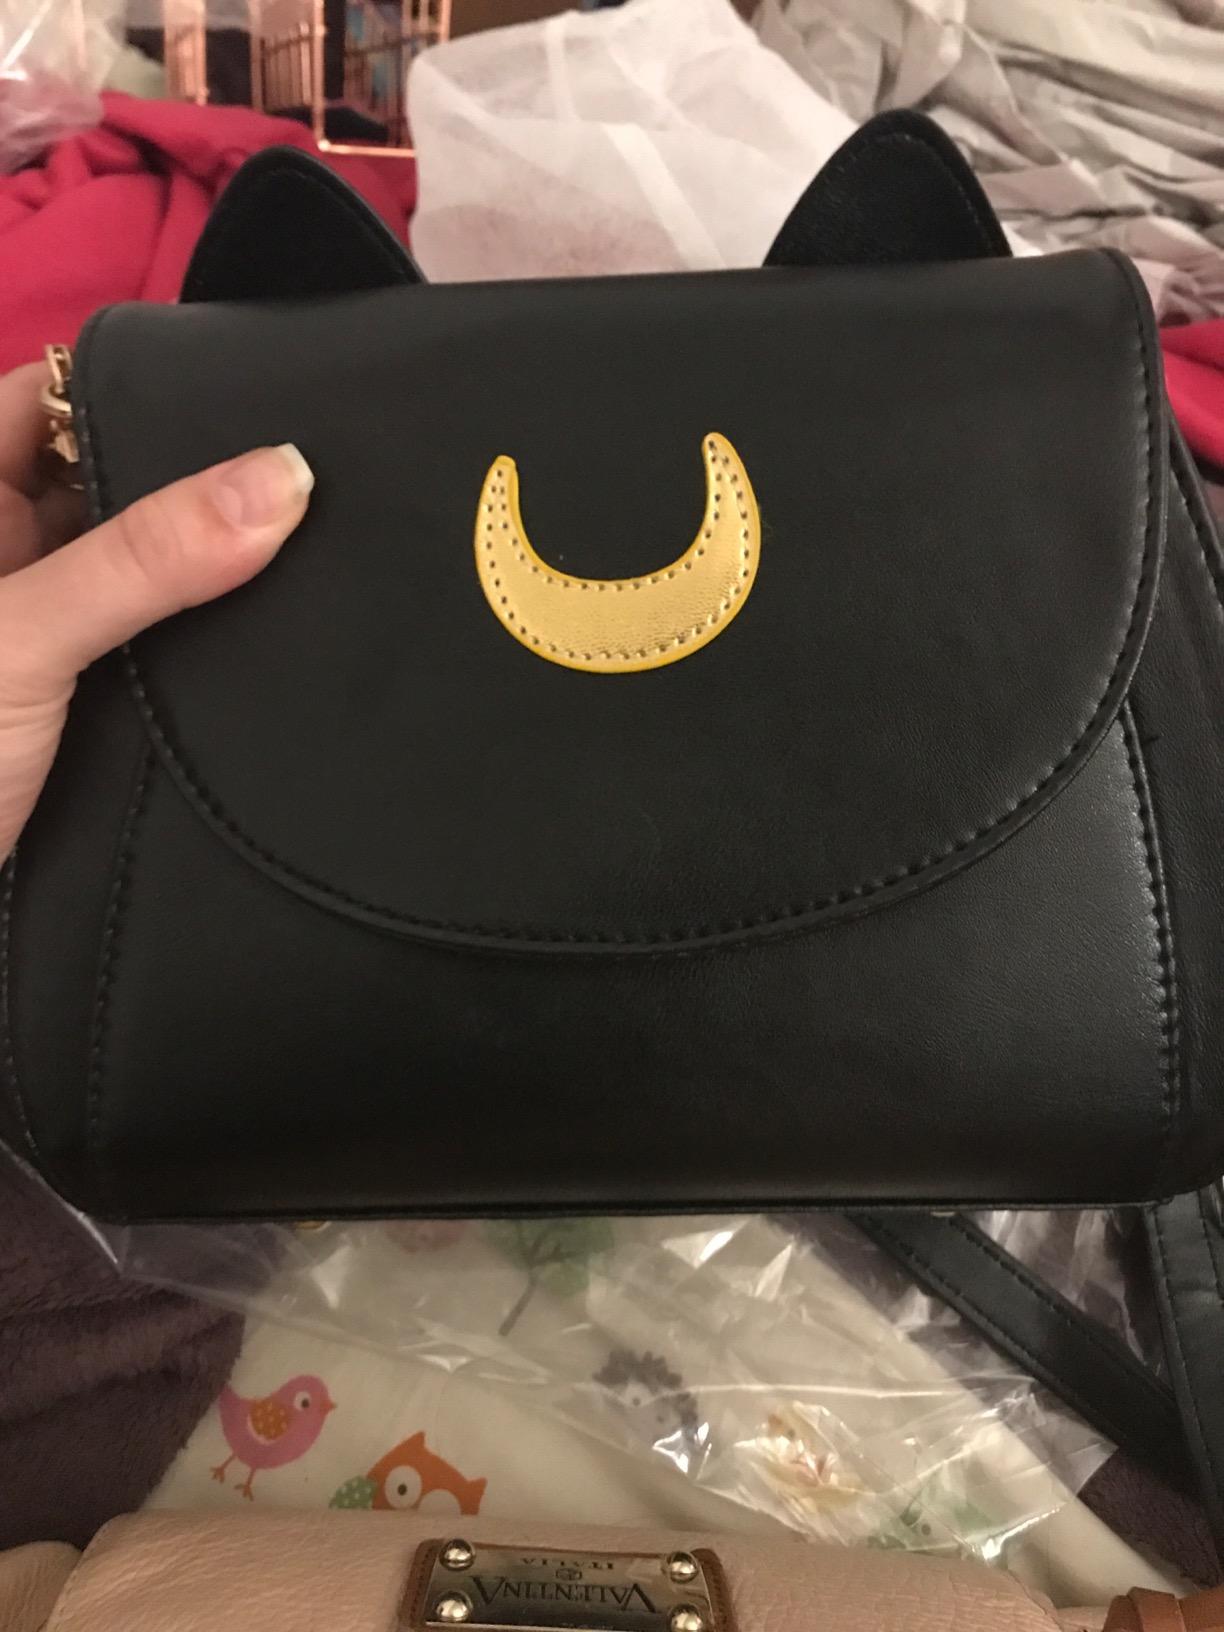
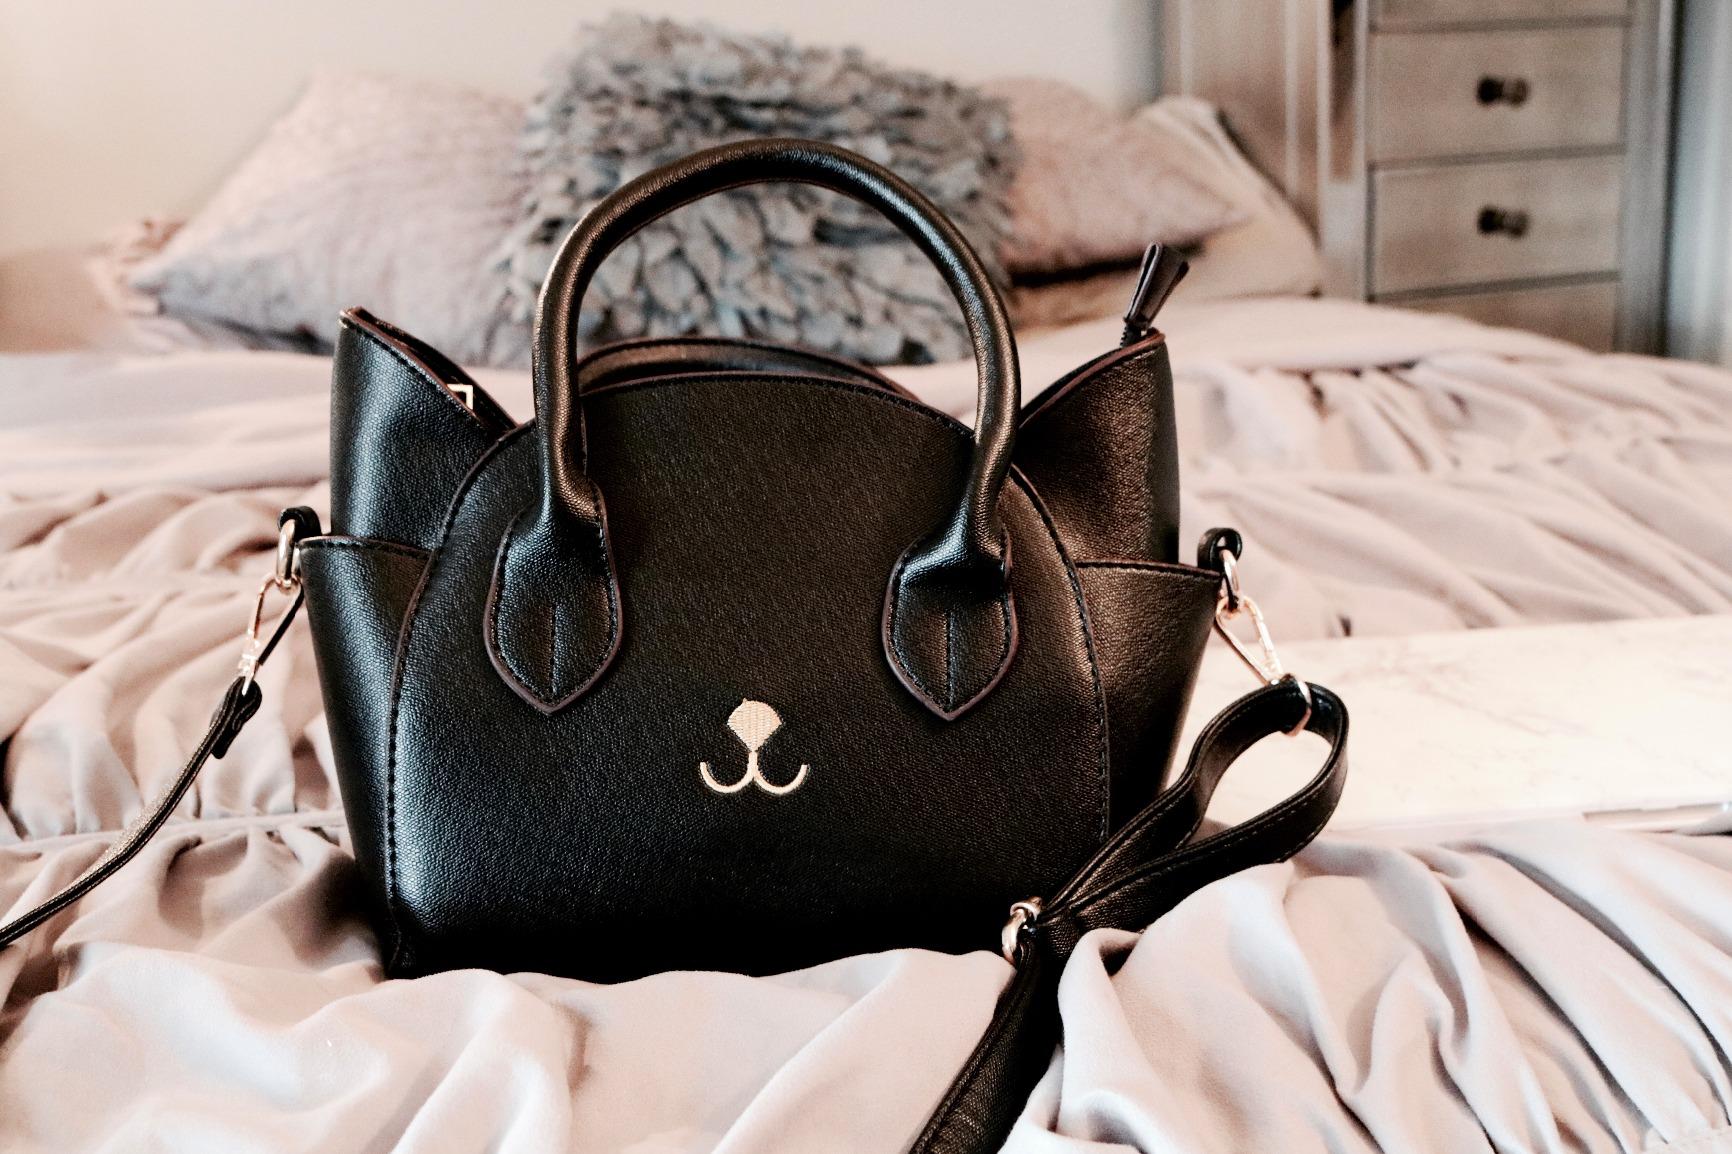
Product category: accessories_handbag
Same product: no